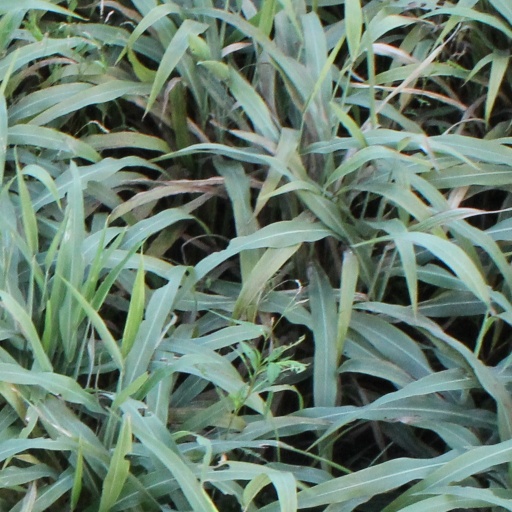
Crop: sorghum